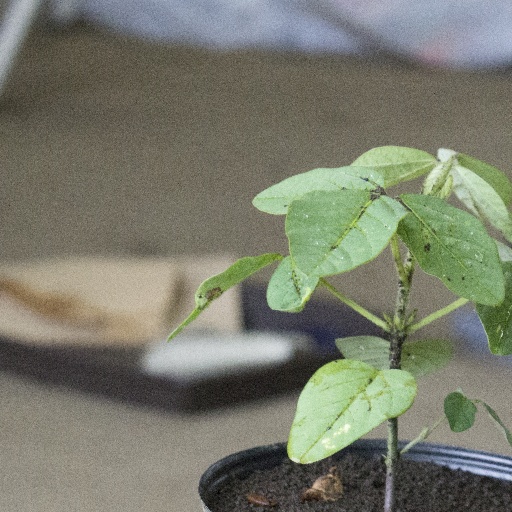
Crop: soybean